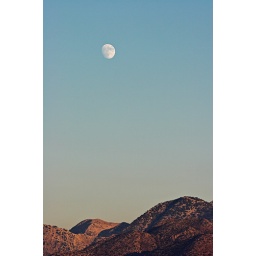
The end of a perfect, moonrise above the mountains south-east of Panormo on the north coast of Crete / Greece.